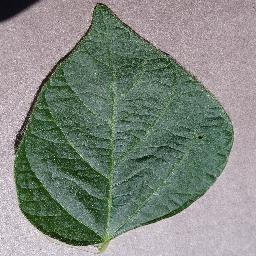
Label: Soybean___healthy